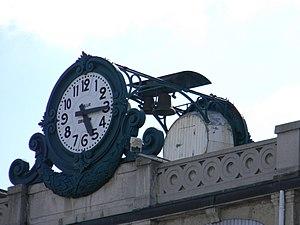
Horloge de l'hôpital de la Croix-Rousse de Lyon
L'hôpital de la Croix-Rousse, intégré au Groupement Hospitalier Nord, est l'un des quatre grands pôles hospitaliers des hospices civils de Lyon.